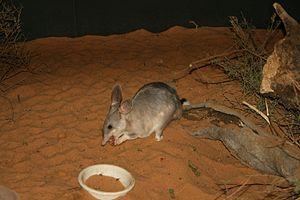
Macrotis est un genre de marsupiaux omnivores de l'ordre des Peramelemorphia qui sont communément appelés Bilbis et qui sont considérés comme les plus grands des bandicoots. Avant l'arrivée des Européens en Australie, il en existait encore deux espèces. L'une est considérée comme éteinte depuis 1950, l'autre est considérée comme en danger.
Macrotis lagotis, appelé en français bilby, bandicoot lapin ou grand bandicoot lapin, est une espèce de marsupiaux du désert. Il doit son nom à un langage aborigène : le Yuwaalaraay et signifie « rat à long nez ».
Les Thylacomyidae sont une famille de mammifères marsupiaux.
La faune de l'Australie est constituée d'une très grande diversité d'animaux. Quelque 83 % des mammifères, 89 % des reptiles, 90 % des poissons et des insectes et 93 % des amphibiens qui habitent cette masse continentale sont endémiques. Ce haut niveau d'endémisme peut être attribué au grand isolement géographique du continent, à sa stabilité tectonique, aux effets d'un modèle de changements climatiques assez inhabituel sur le sol et la flore au fil du temps géologique. L'une des spécificités de la faune australienne réside dans la relative rareté des mammifères placentaires. C'est pourquoi les marsupiaux, un groupe de mammifères dont les petits sont portés dans un marsupium et qui inclut les kangourous, les opossums, les koalas et les Dasyuromorphia, occupent plusieurs niches écologiques qui, dans d'autres parties du monde, sont occupées par les animaux placentaires. L'Australie est l'habitat de deux des cinq espèces existantes connues de monotrèmes. Elle compte de nombreuses espèces venimeuses, dont certaines araignées, les scorpions, les pieuvres, les scyphozoaires, certains mollusques, les poissons-pierres et les raies et même un mammifère : l'ornithorynque.